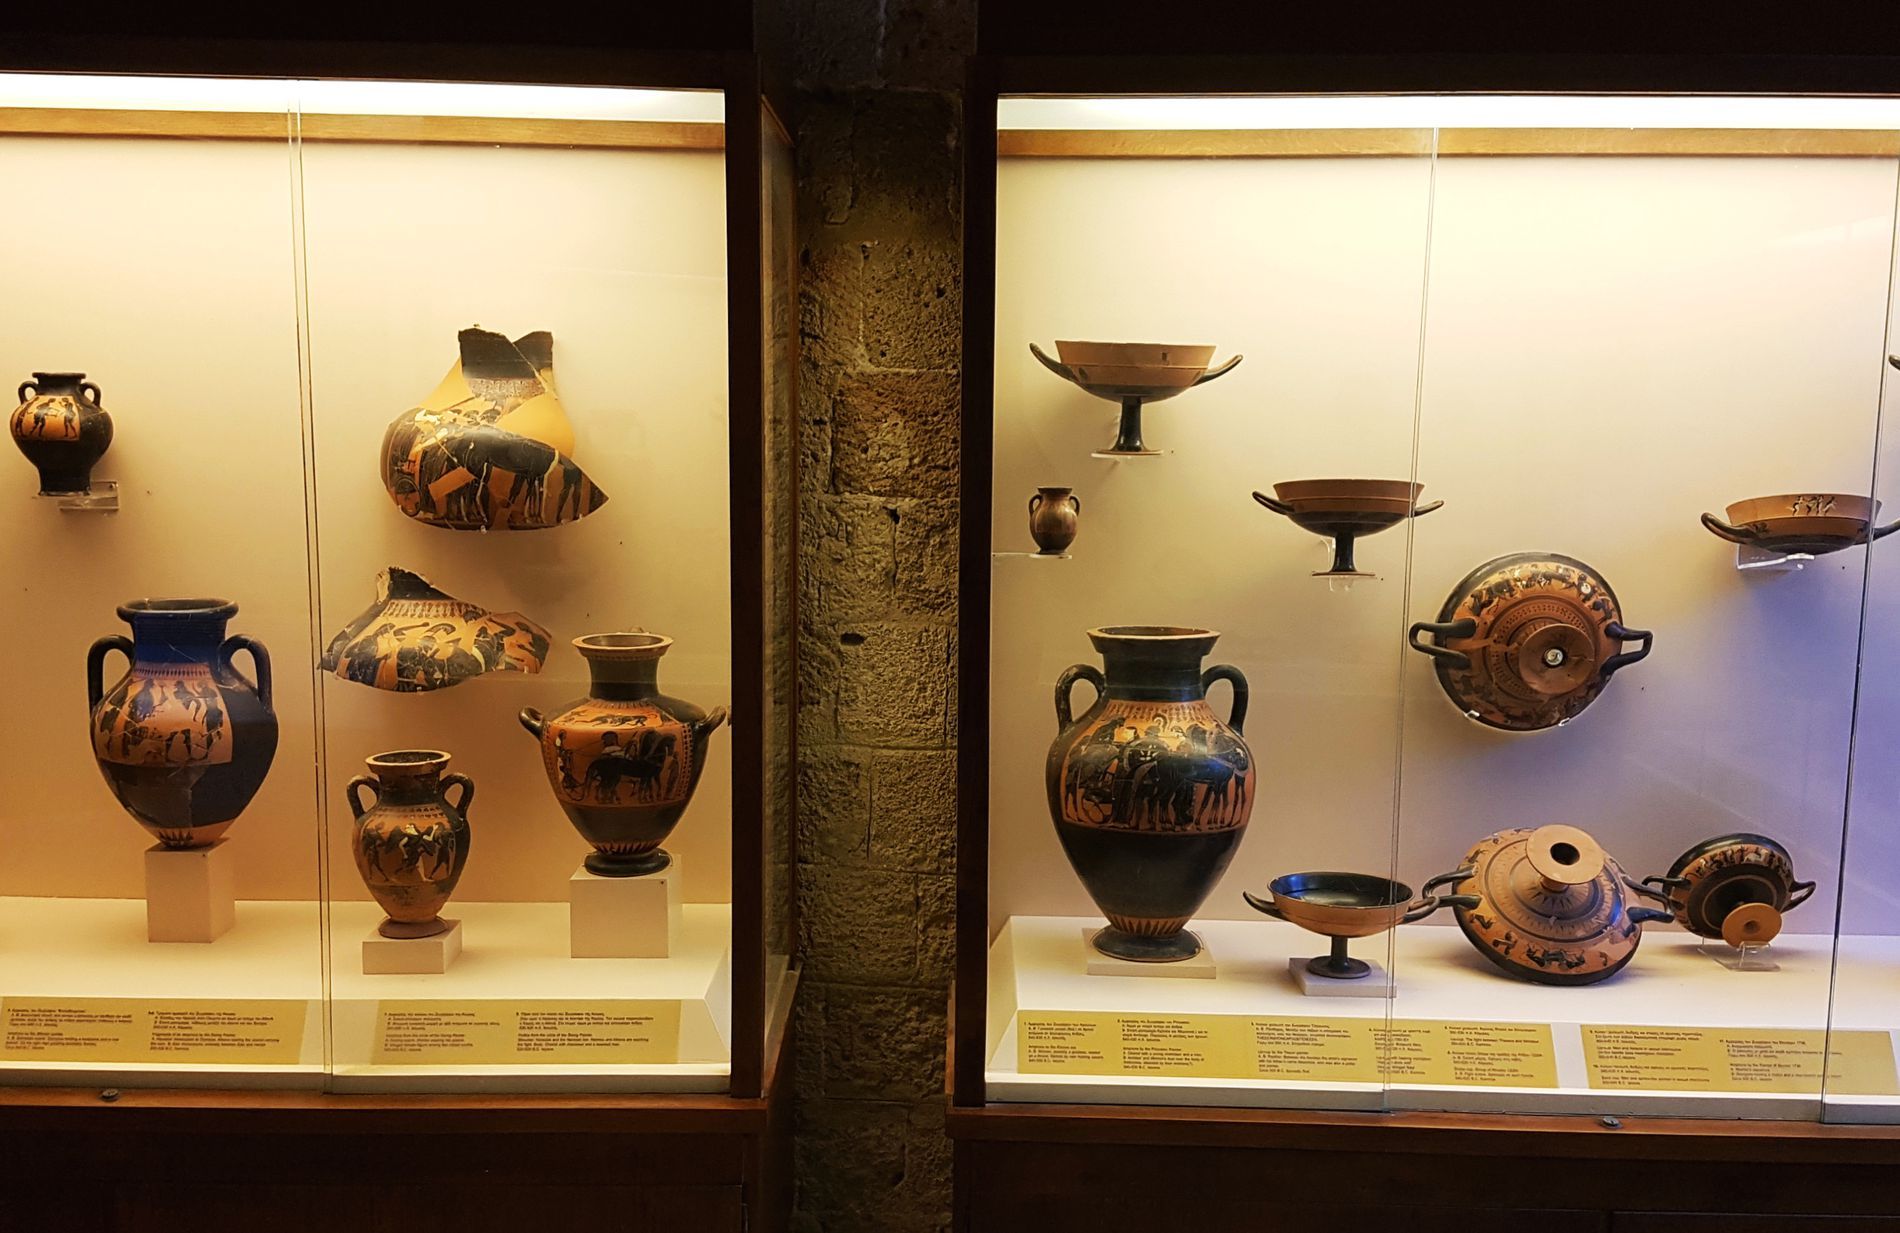
A museum for potteries
This image showcases a museum bathed in a golden yellow light and filled with many ancient pottery pieces.
This is a full shot image of a museum containing ancient pottery pieces. The color palette includes a warm beige from the background and lights, and brown from the pottery pieces. The atmosphere is historical and quiet.
Labels: Architecture, Building, Indoors, Museum, Cookware, Pot, Ammunition, Grenade, Weapon, Pottery
Camera: samsung SM-G930F
Aperture: F1.7
Exposure: 1/100 sec
ISO: 100
Focal length: 4.2 mm